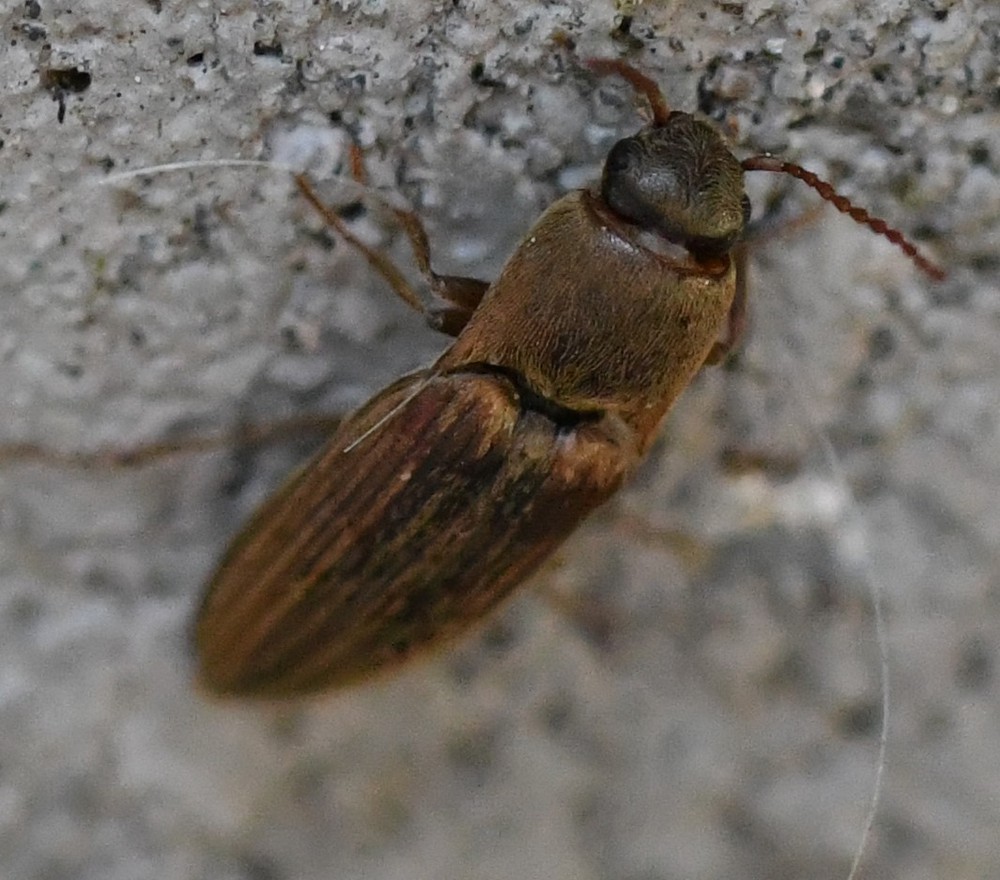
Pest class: clickbeetles_wireworms